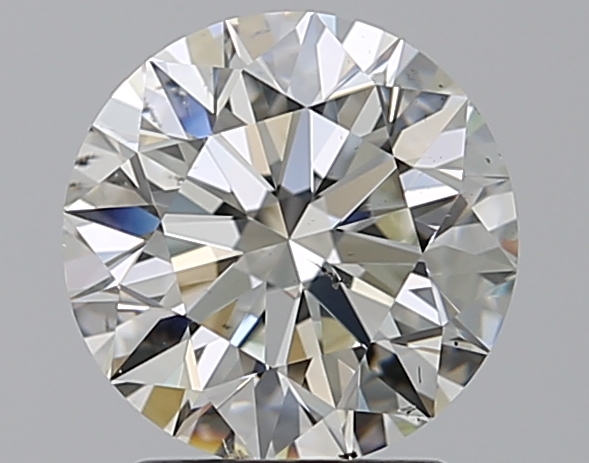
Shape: round
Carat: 2.01
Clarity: SI1
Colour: J
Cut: EX
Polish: EX
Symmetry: EX
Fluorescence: F
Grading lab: GIA
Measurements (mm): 8.03 x 8.07 x 5.02